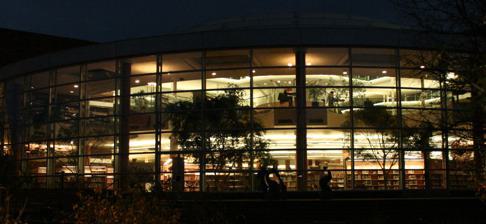
Building: Boulder Public Library
Country: United States of America
Year built: 1961
Public library in Boulder, Colorado, US Boulder Public Library Boulder Public Library main branch at night 40°00′50″N 105°16′54″W / 40.013957°N 105.281805°W / 40.013957; -105.281805 Location 1001 Arapahoe Avenue, Boulder, CO 80302, United States of America Type Public library Branches 5 Collection Size 333,432 Access and use Circulation 1,446,816 Other information Website http://www.boulderlibrary.org/ References: BPL Annual Report 2012 The Boulder Public Library is the public library of Boulder, Colorado in the United States . The main branch and the Carnegie Branch Library for Local History are located in downtown Boulder. The George Reynolds Branch is in south Boulder, Meadows Branch is in east Boulder, and the North Boulder Branch, also called NoBo, is in north Boulder. History The Boulder Public Library was originally housed in the Carnegie library on Pine Street, built in 1906, before moving to its present location on Canyon Boulevard in 1961. The original 1906 library was initially built with $15,000 donated by Andrew Carnegie . When the library moved to its present location, the architect selection committee selected James M. Hunter and Associates to execute the new design and construction of the new building. It was to be a two-story building of 23,800 square feet, with sculpture galleries, reading rooms, gathering spaces, video viewing rooms, and music listening rooms. On November 4, 1959, the City Council voted to provide bonds of $450,000 to fund design and construction. The final cost of the building was $486,437.19. The library was dedicated on November 12, 1961. In late 2013, the main library temporarily housed the Boulder City Council while renovations are made to the main council building. Major renovations to the library began in 2014. The renovations covered expansion and repairs to the main branch, and addressed aging electrical and data wiring among other repairs. The renovations were funded by $2.45 million in municipal bonds , approved as part of a larger bond initiative by Boulder voters in a 2011 referendum . In March 2019, the Boulder Public Library eliminated overdue fines . In November 2022, the Boulder Public Library District was formed. The district was formed as a result of a referendum, leading to the decoupling of the library from the municipality of Boulder . The new library district will be funded by a property tax mill levy. Collection and circulation As of 2012 [update] , the library's collection was composed of 333,432 items including 94,352 e-books . The circulation in 2012 [update] was 1,446,816. Branches The Boulder Public Library system comprises five branches. The main branch is in downtown Boulder near Boulder Creek with an area of 92,164 square feet (8,562.3 m 2 ). An enclosed walkway spans the creek between the two library sections. The Carnegie Branch Library for Local History is also located in downtown Boulder with an area of 4,000 square feet (370 m 2 ). This branch focuses on the history of Boulder and the surrounding area. The George Reynolds branch — named after CU professor of English George F. Reynold — is in south Boulder with an area of 9,680 square feet (899 m 2 ). The Meadows branch is in east Boulder, and has an area of 7,800 square feet (720 m 2 ). On June 29th 2024, the NoBo branch opened its doors in north Boulder with an area of 12,000 square feet (1,100 m 2 ). References